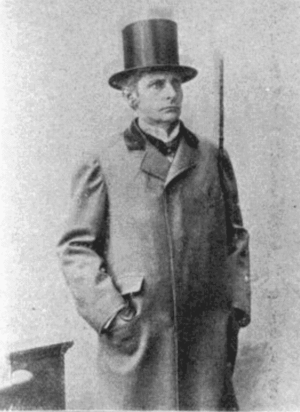
Ludwig Martinelli est un acteur autrichien.